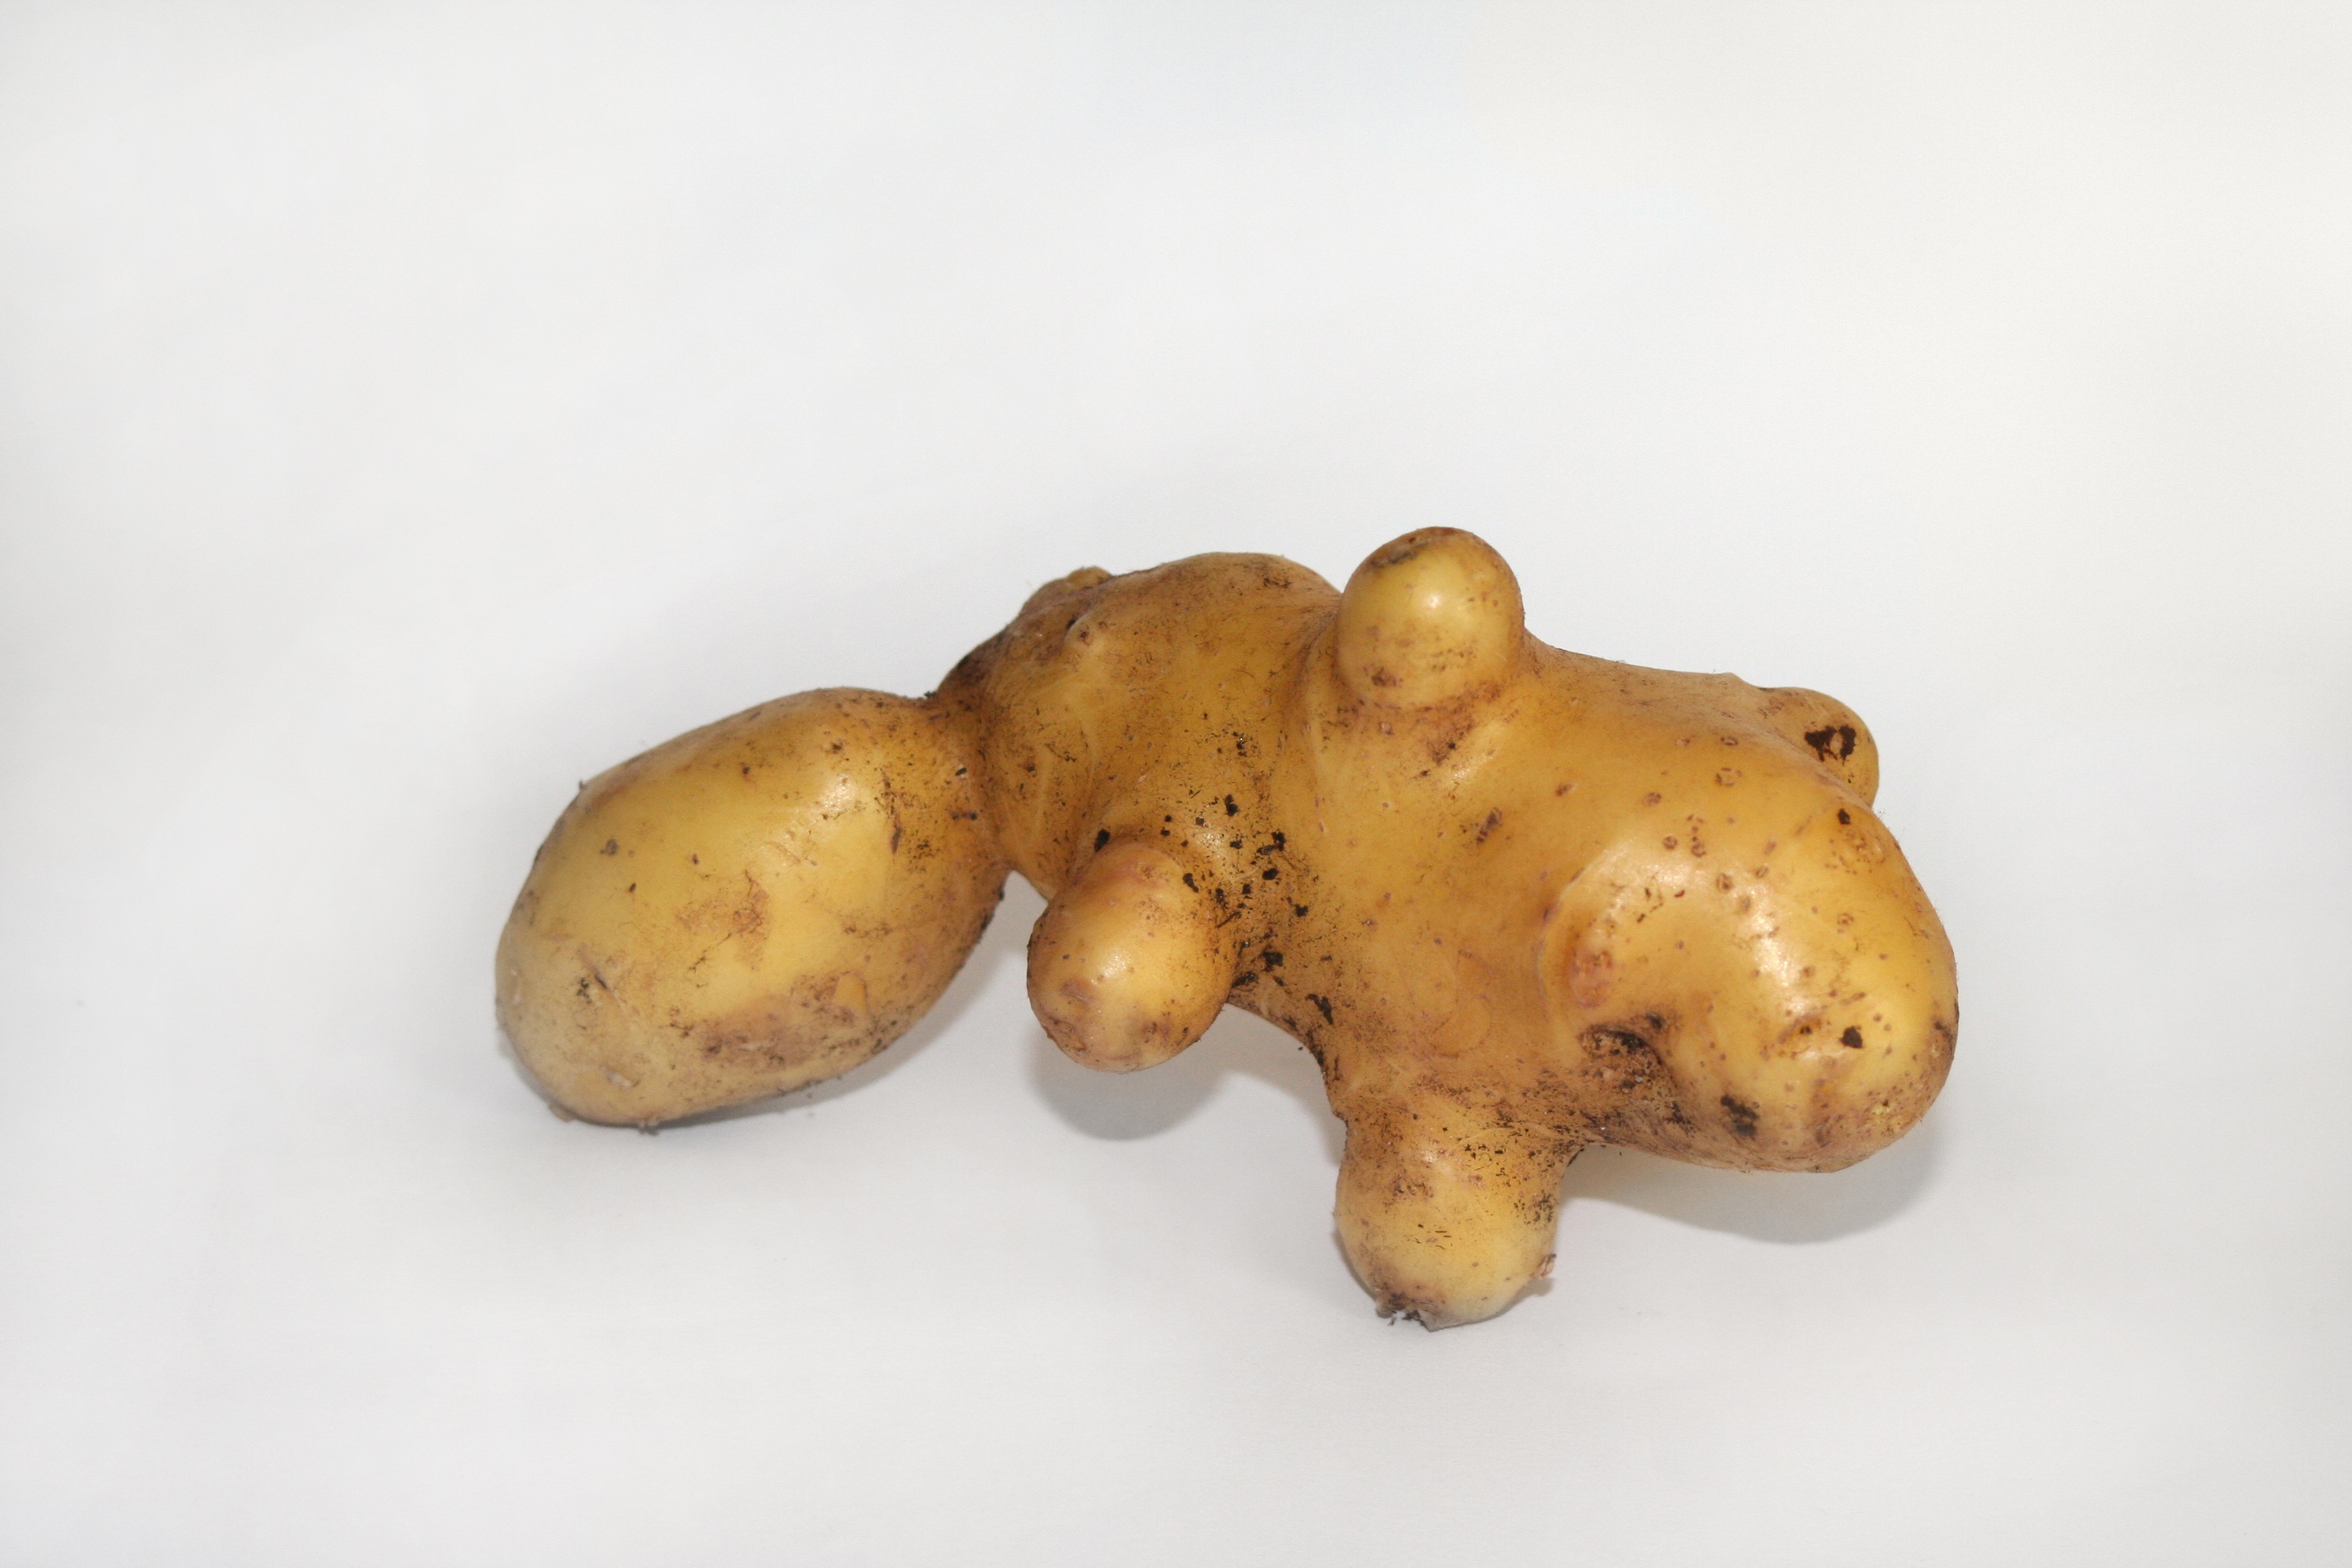
plant, summer, food, harvest, produce, vegetable, garden, eat, potato, vegetables, flowering plant, tuber, root vegetable, land plant, potato and tomato genus